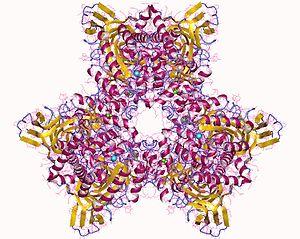
L'atrazine chlorohydrolase est une hydrolase qui catalyse la réaction :